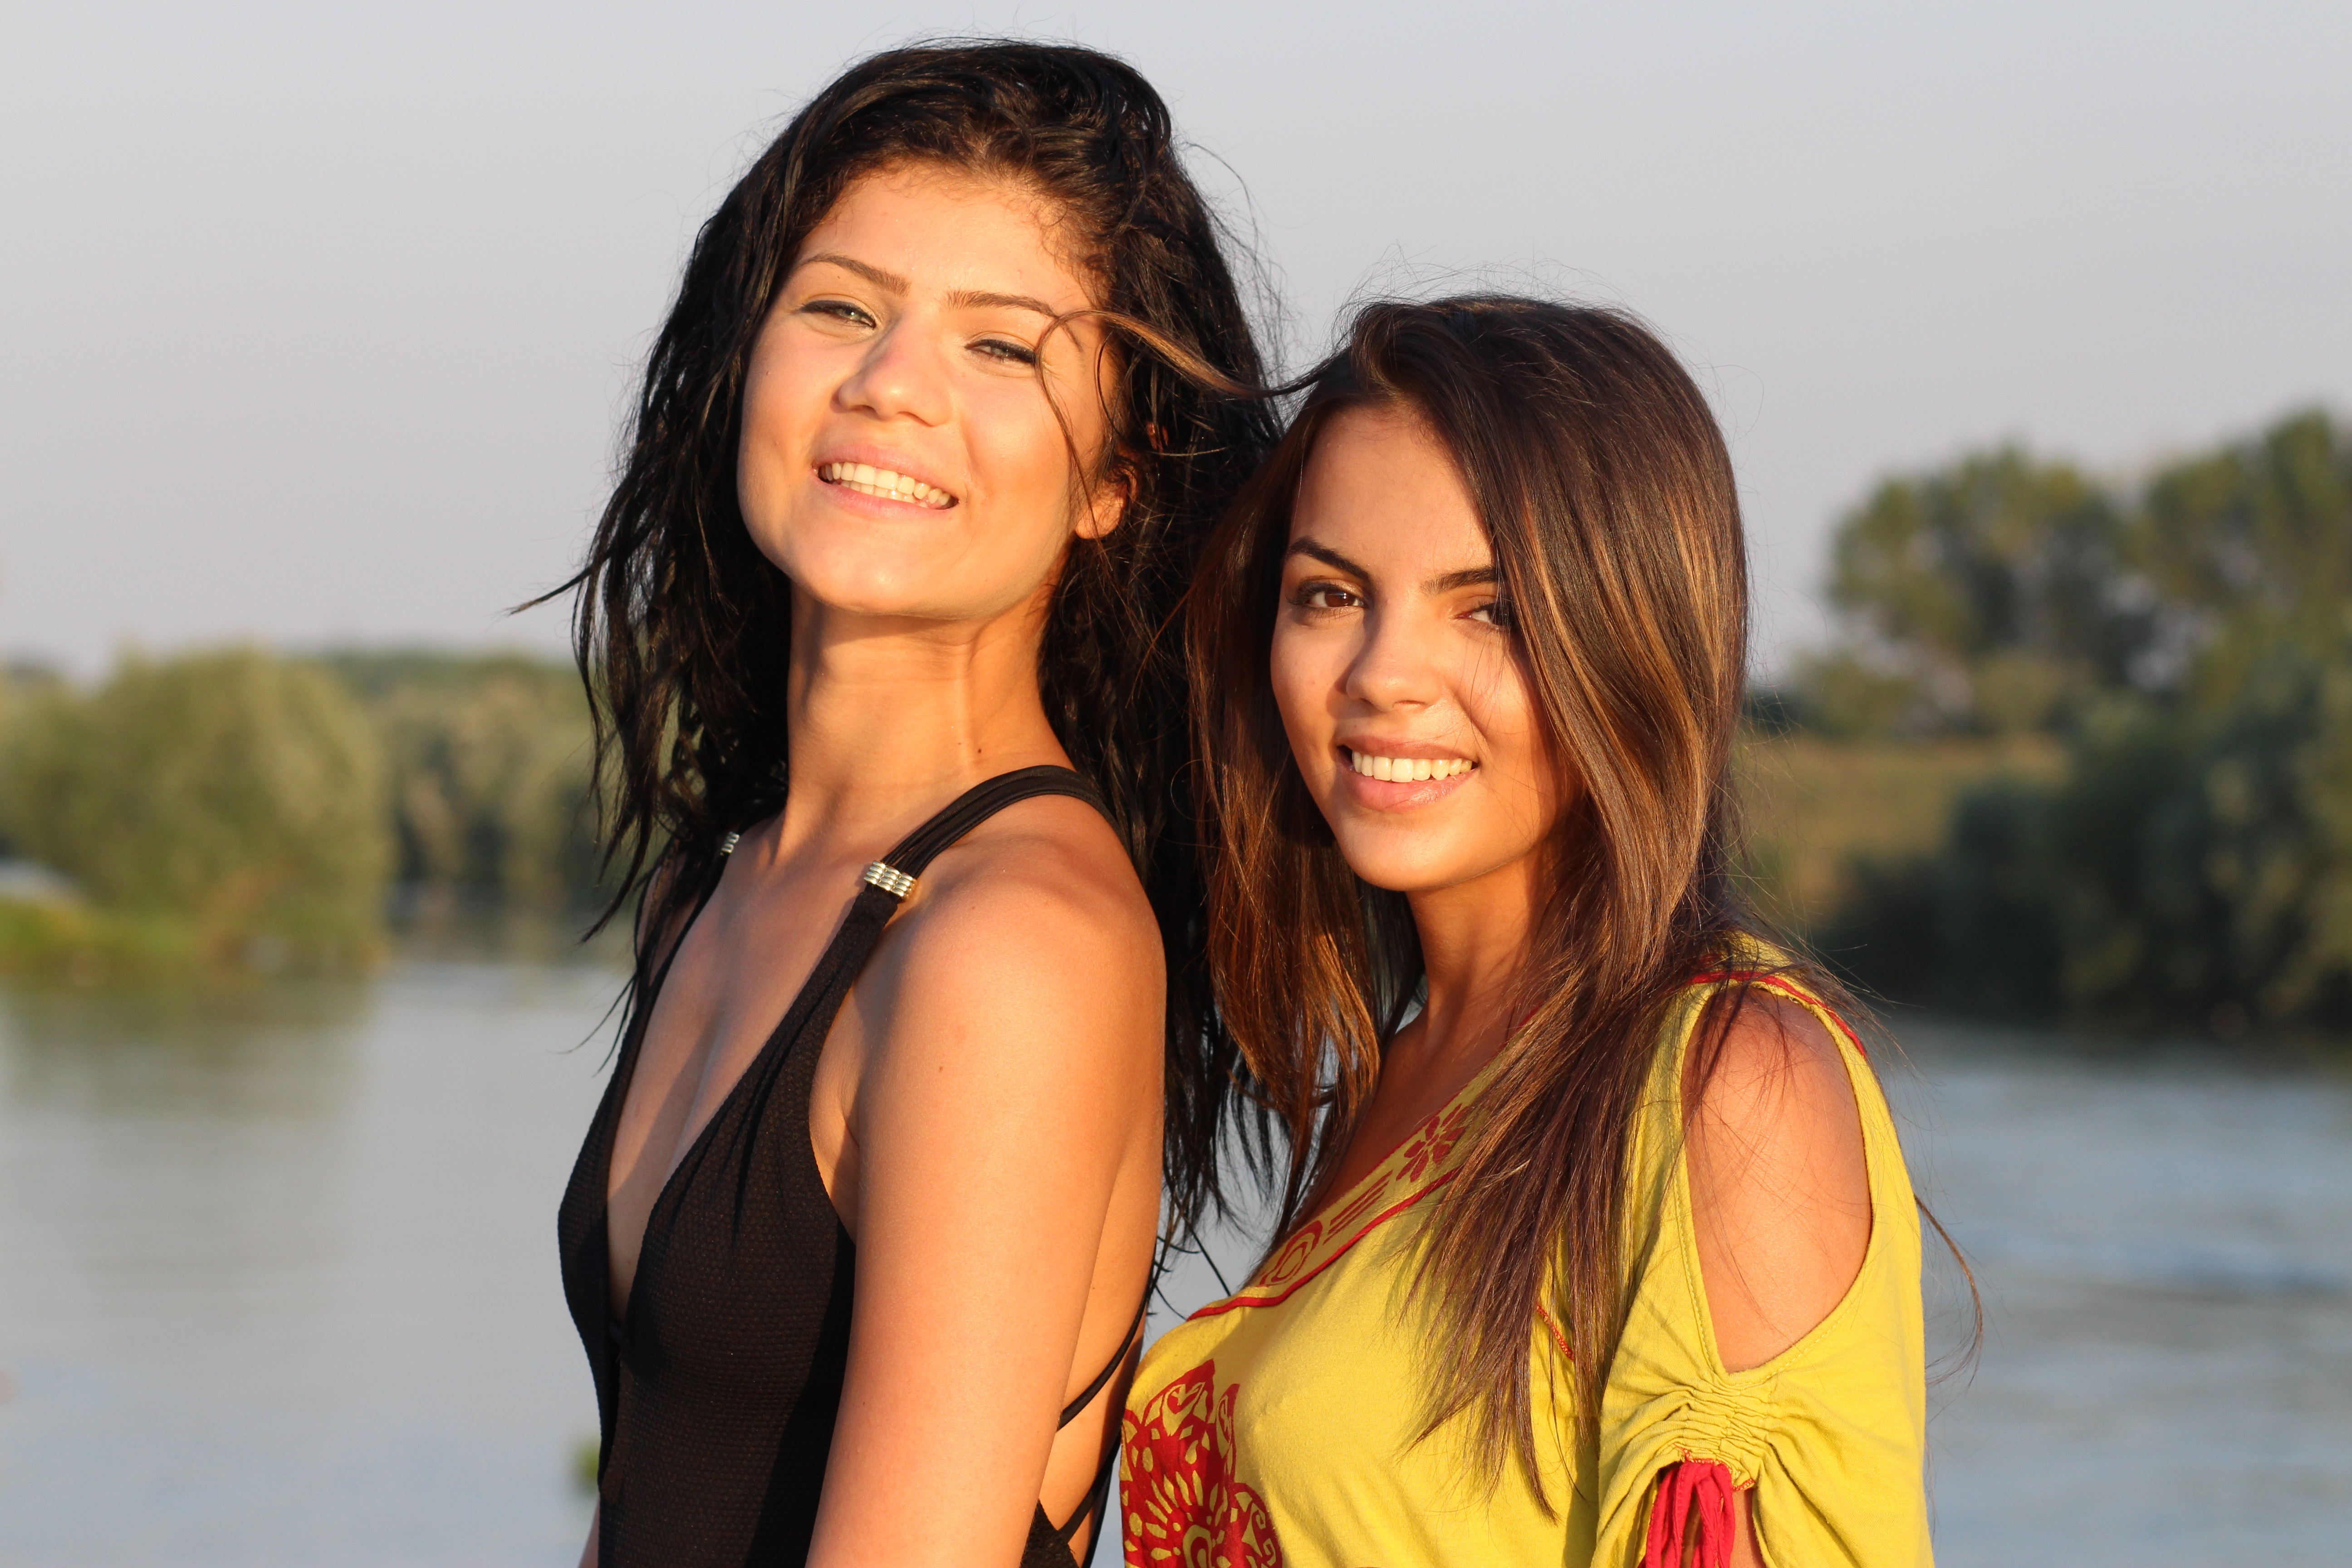
water, person, people, girl, woman, summer, vacation, model, fashion, lady, smile, buddy, girls, beauty, photo shoot, portrait photography